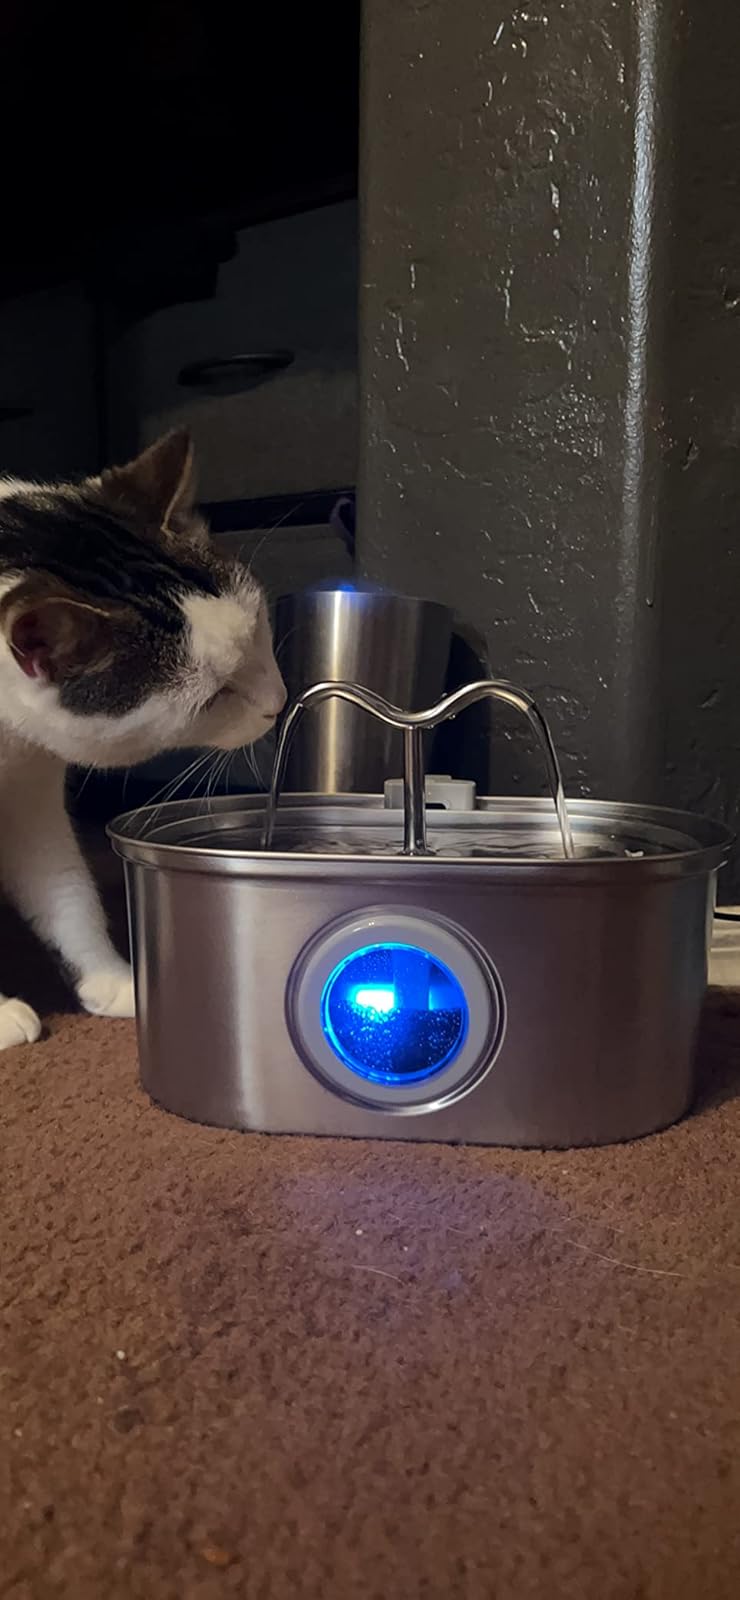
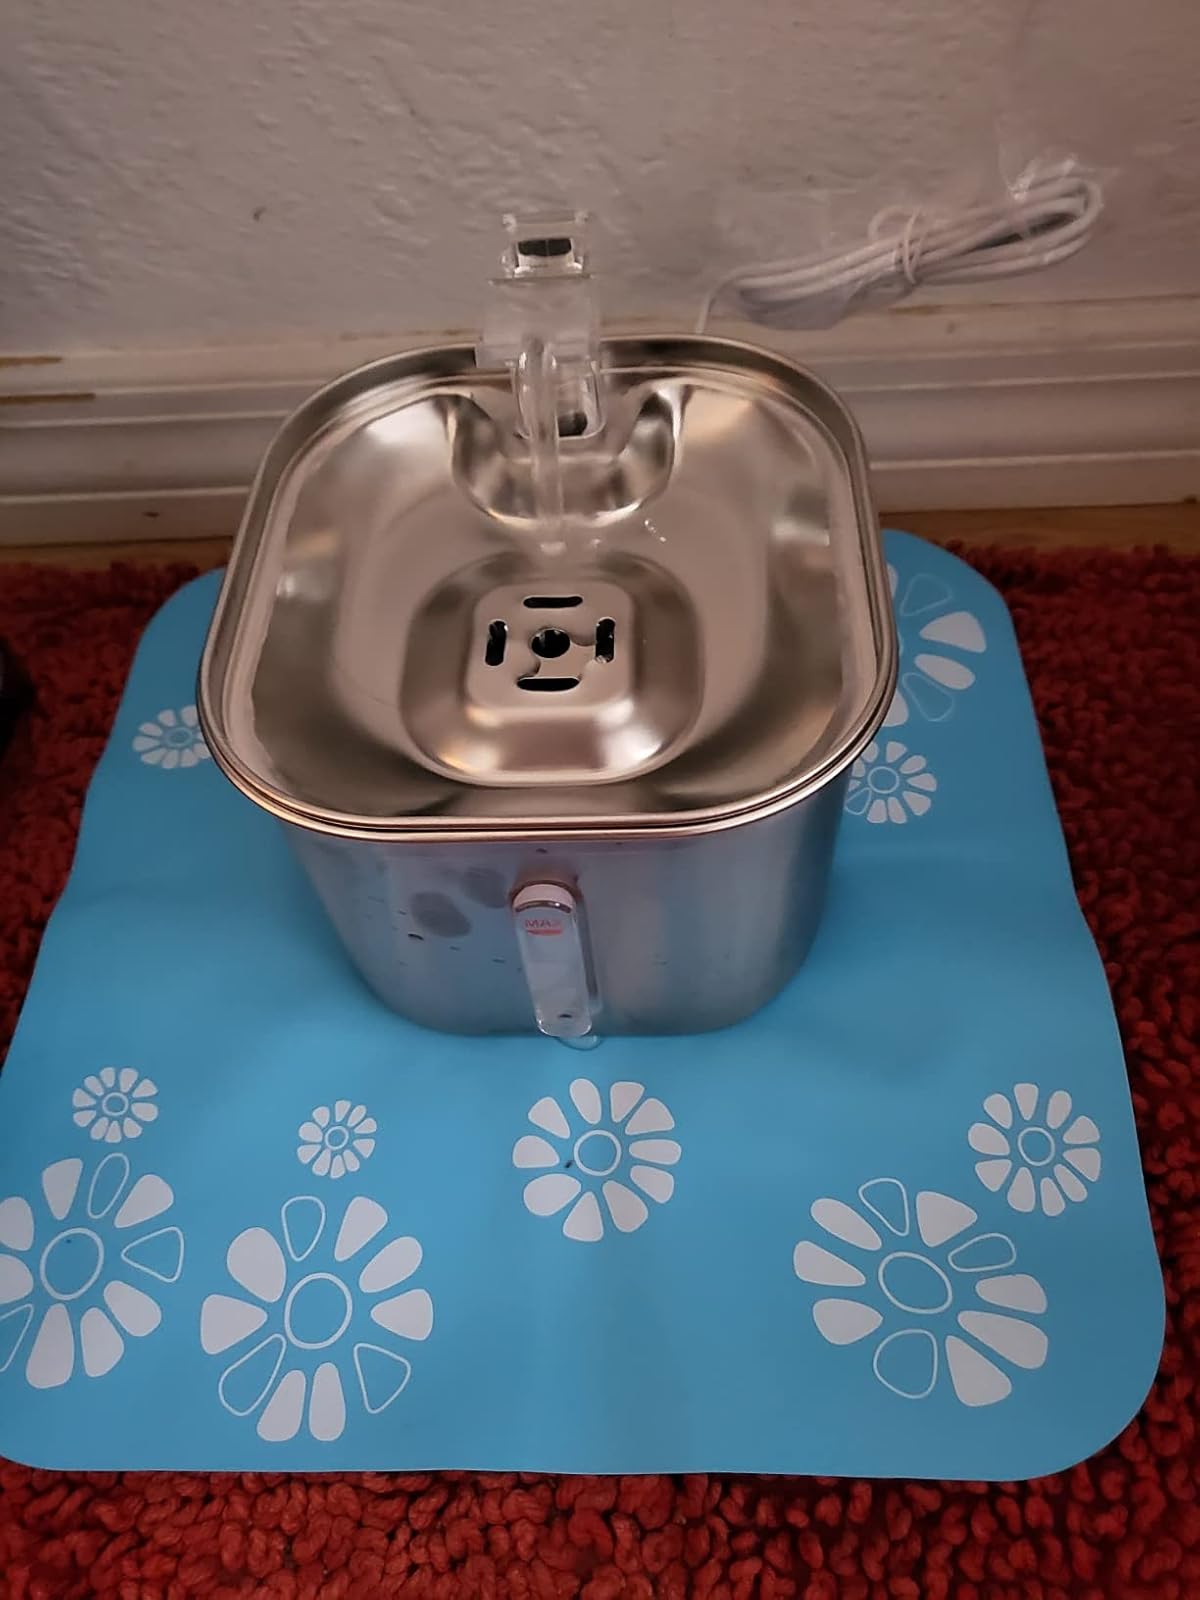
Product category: items_bowl
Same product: no